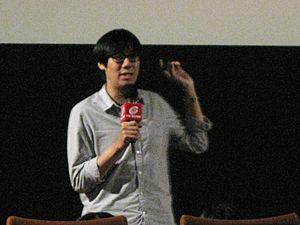
Arvin Chen est un réalisateur taïwano-américain né le 26 novembre 1978 à Boston. Il est notamment connu pour son film Au revoir Taipei, une comédie romantique produite par le réalisateur allemand Wim Wenders et qui a remporté le prix du meilleur film asiatique au Festival du film de Berlin en 2010.